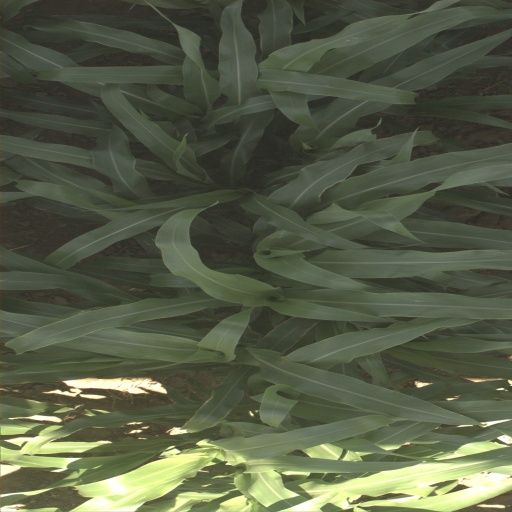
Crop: sorghum